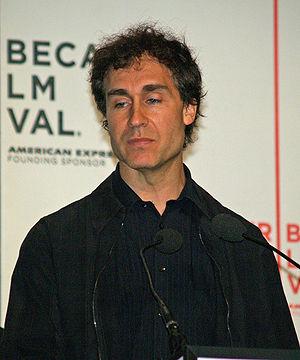
Doug Liman est un producteur, réalisateur et directeur de la photographie, américain, né le 24 juillet 1965 à New York.